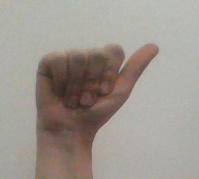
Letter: dhad